Revenue stamps of Mauritius

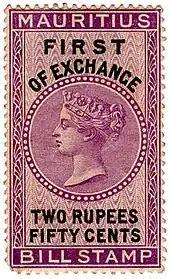
An 1890 2r50c bill stamp of Mauritius.

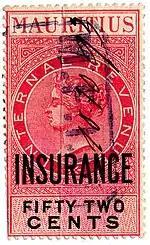
An 1879 52c insurance stamp.

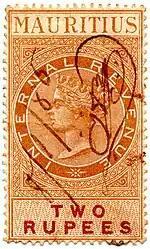
An 1879 2r internal revenue stamp.

Mauritius issued revenue stamps from 1 March 1869 to 1904. There were various types of fiscal stamps for different uses.